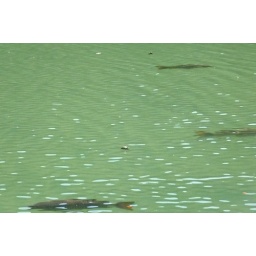
Big fish in the clear water